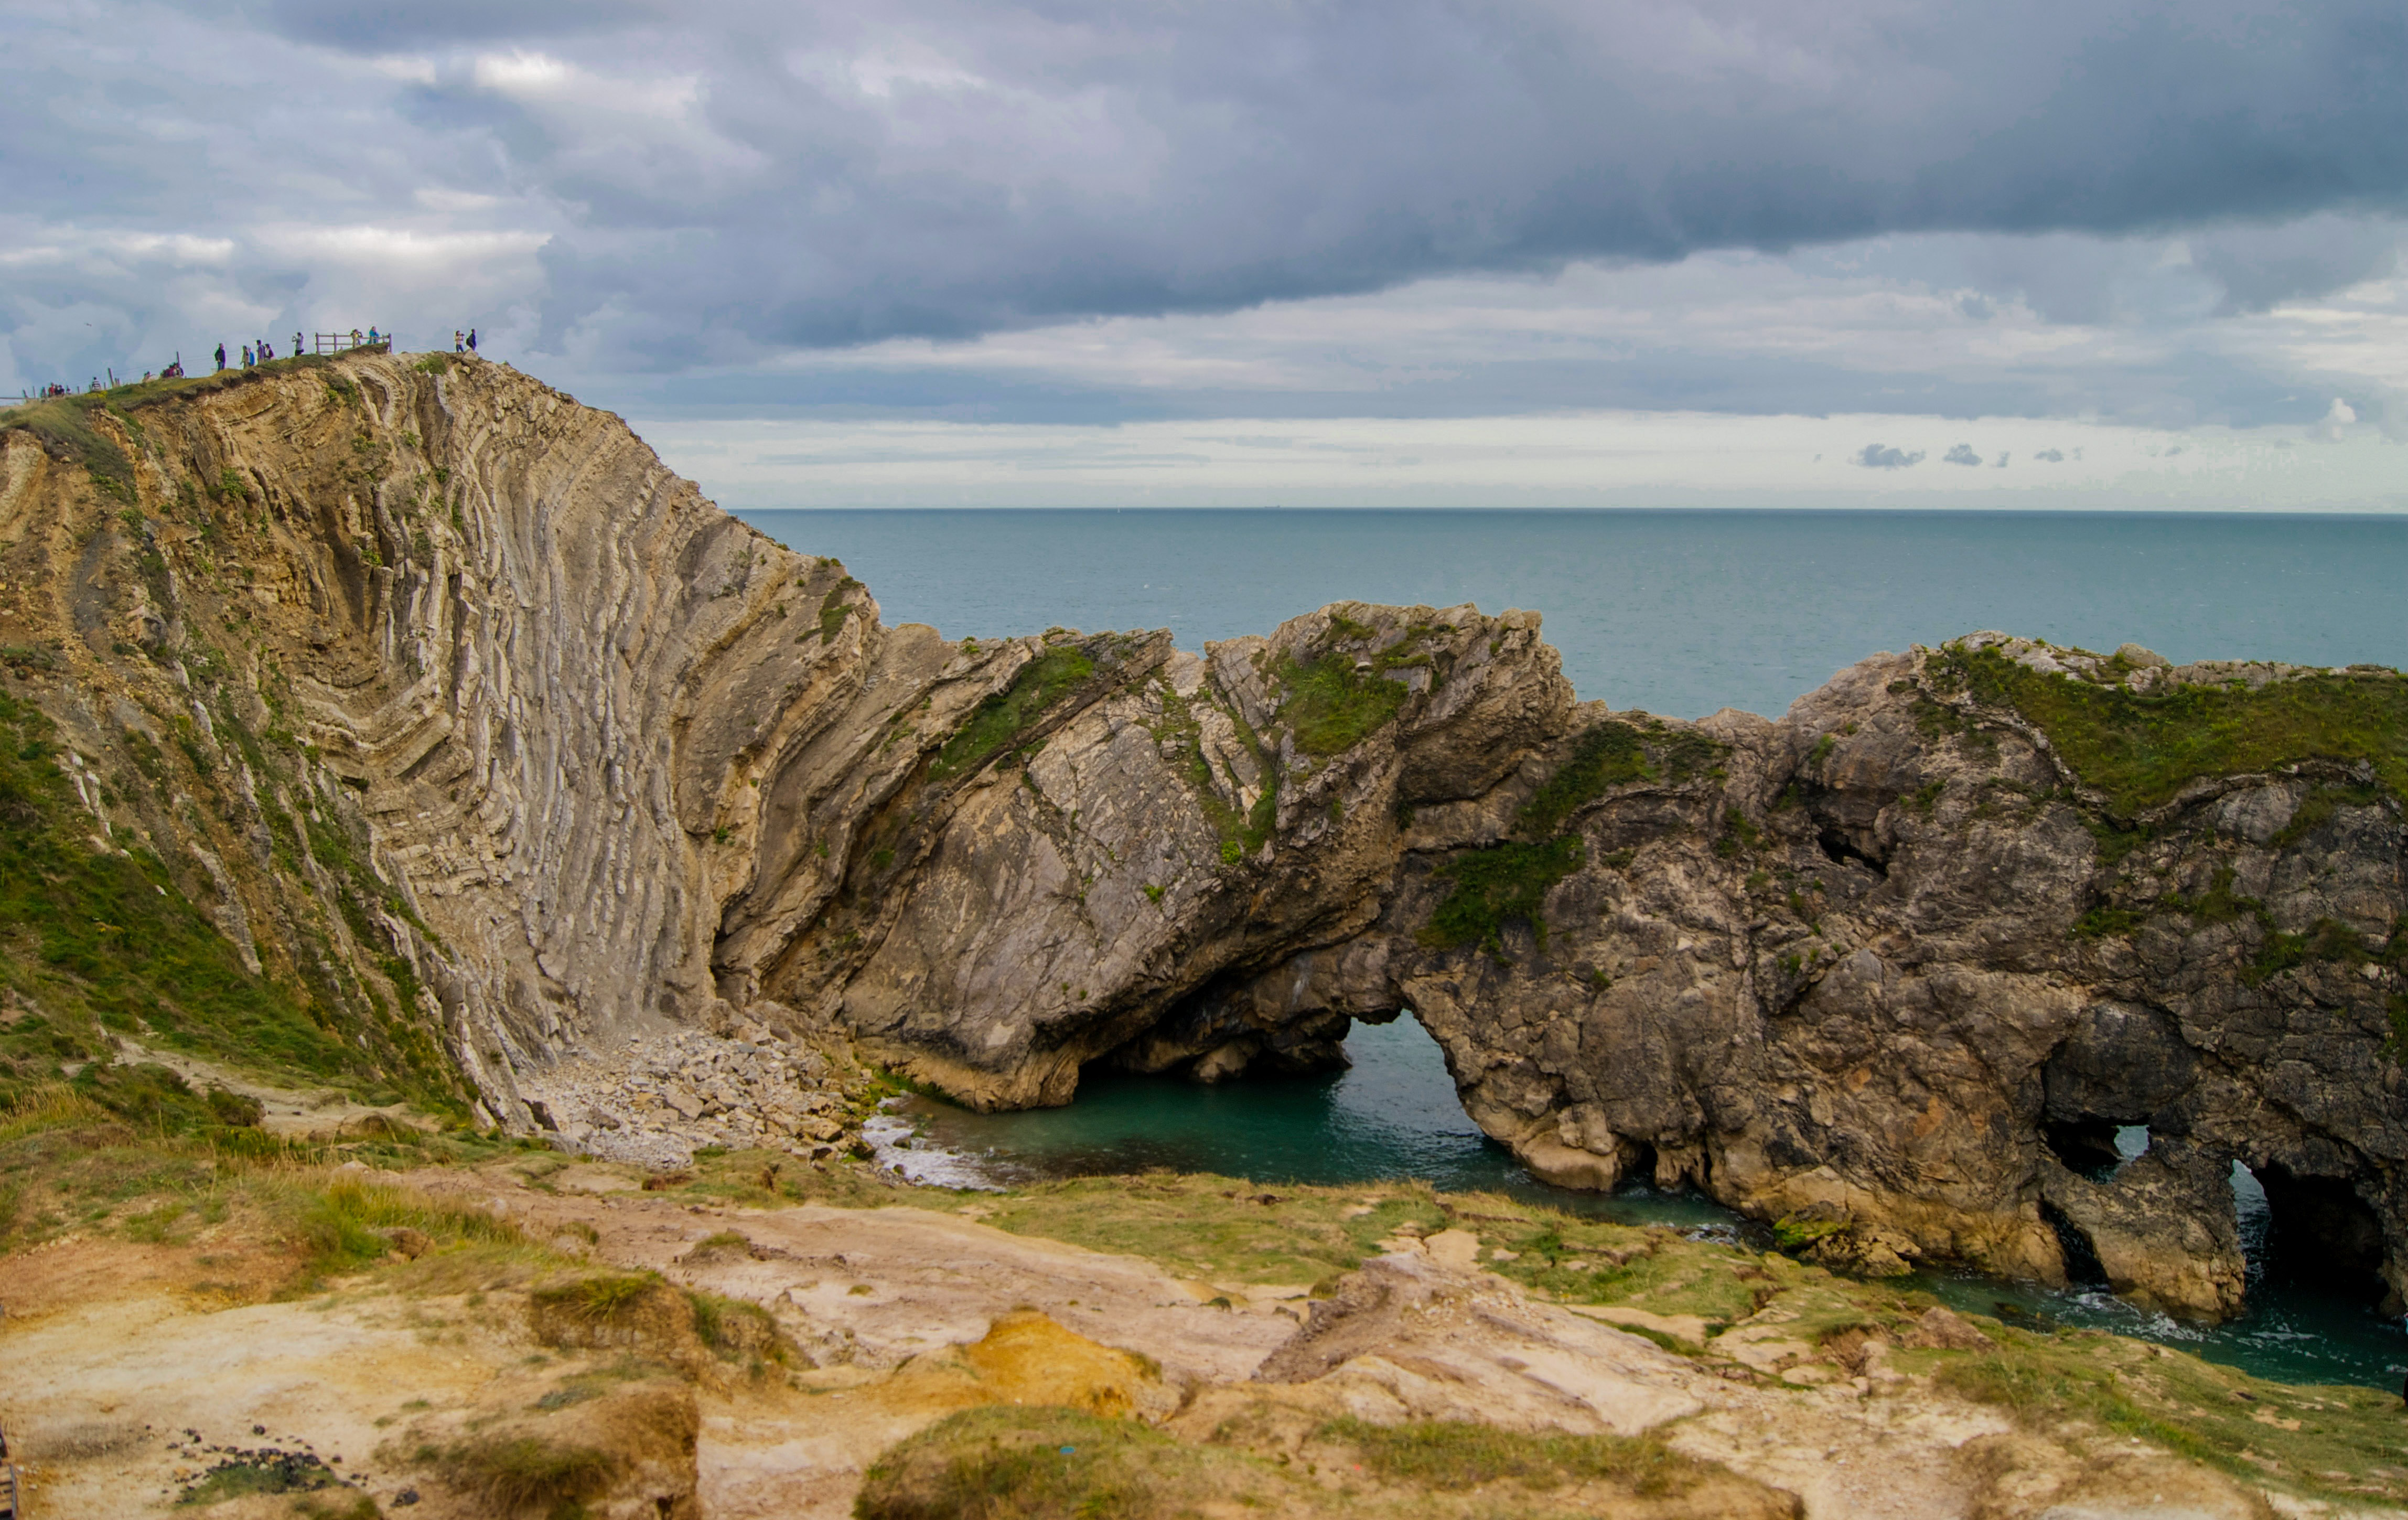
beach, landscape, sea, coast, water, rock, ocean, horizon, cloud, sky, cloudy, shore, wave, stone, summer, formation, cliff, cove, bay, stack, terrain, door, material, clouds, geology, cape, dorset, lulworth, jurassic, landform, hurdle, geographical feature